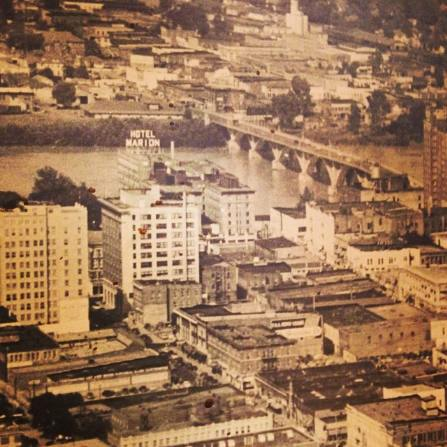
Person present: No